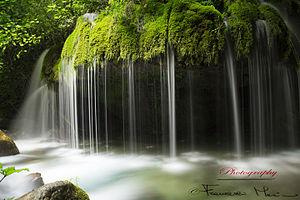
Le Cilento est une région géographique d'Italie située au Sud de la province de Salerne en Campanie, qui est en partie comprise dans le parc national du Cilento et du Val de Diano.